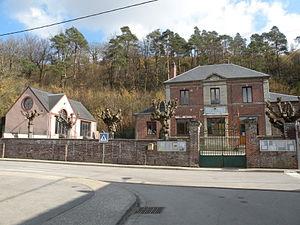
Mortefontaine-en-Thelle est une commune française située dans le département de l'Oise en région Hauts-de-France.